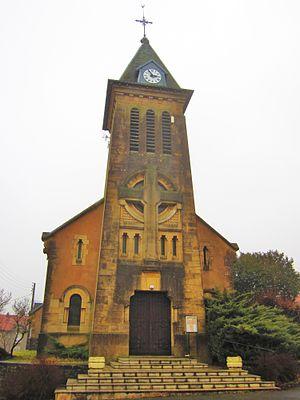
Eglise Doncourt Longuyon
Doncourt-lès-Longuyon est une commune française située dans le département de Meurthe-et-Moselle en région Grand Est.